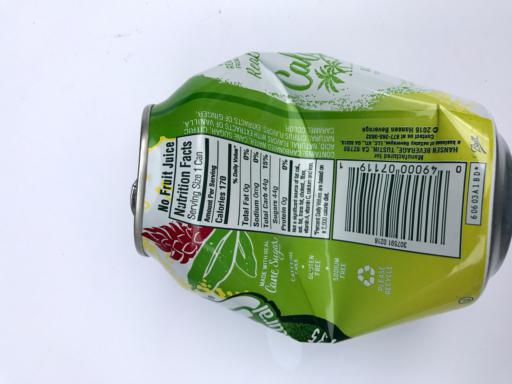
Label: metal